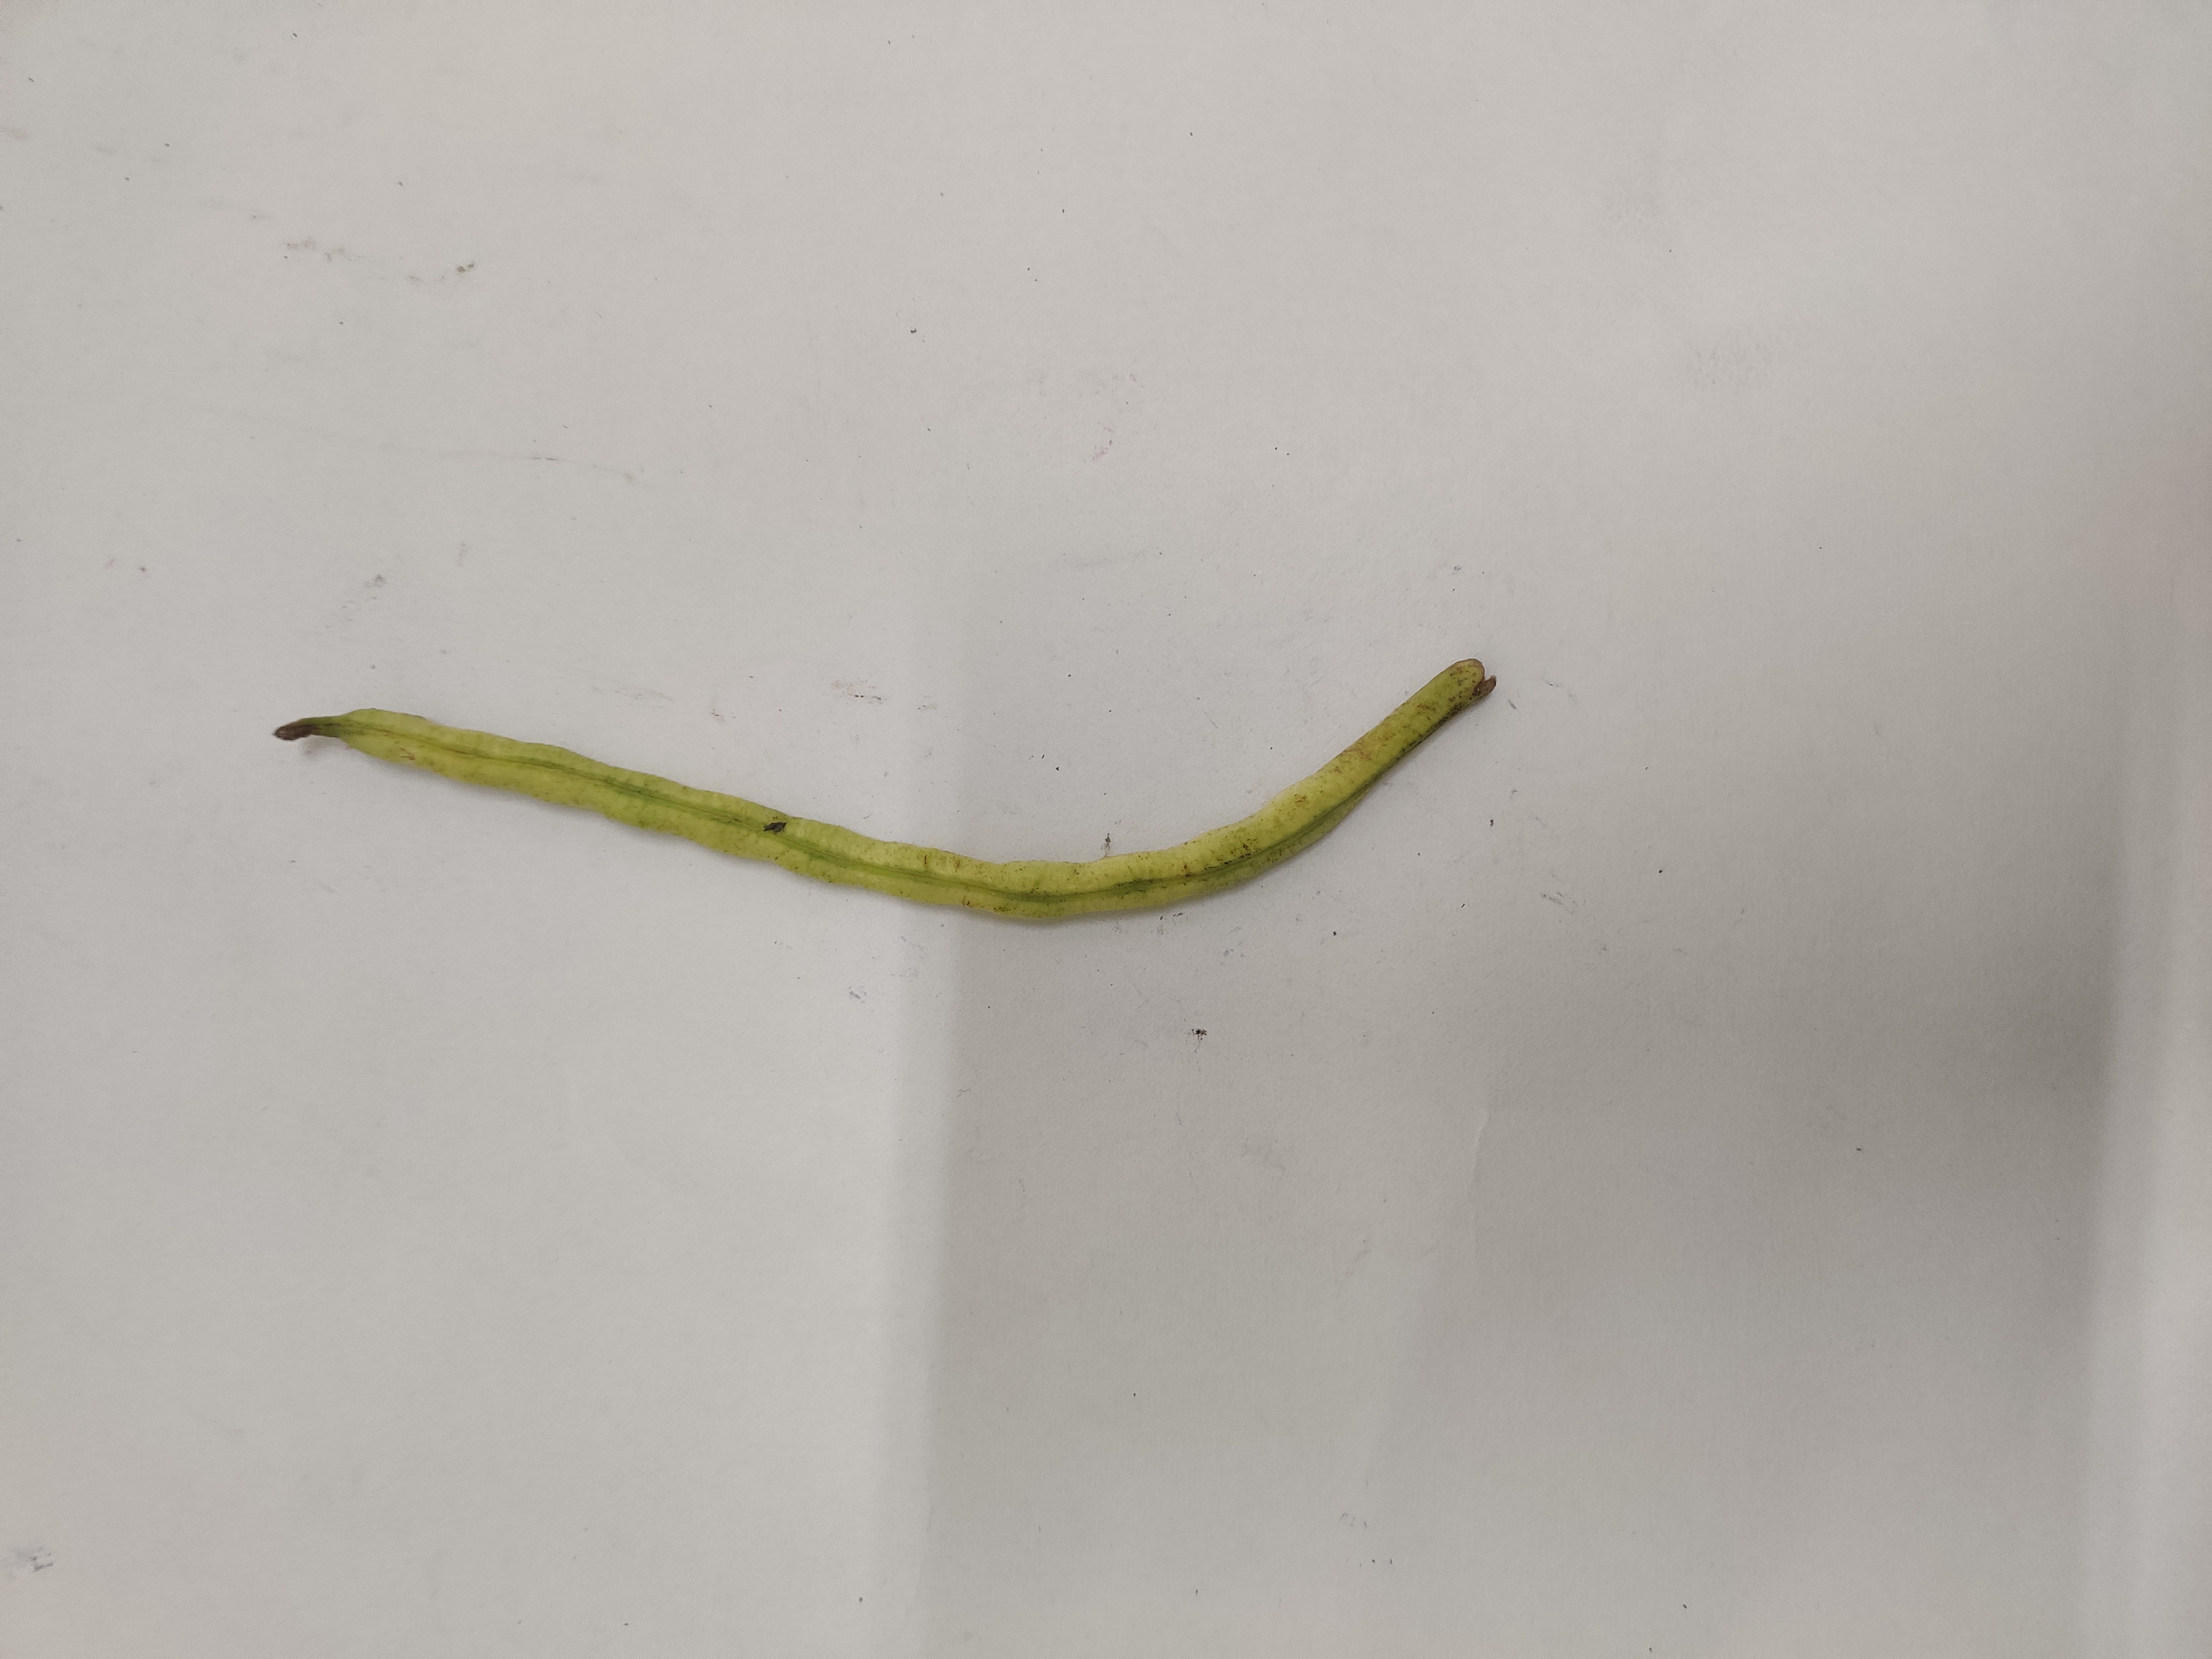
Crop: Cowpea
Condition: Severely Damaged